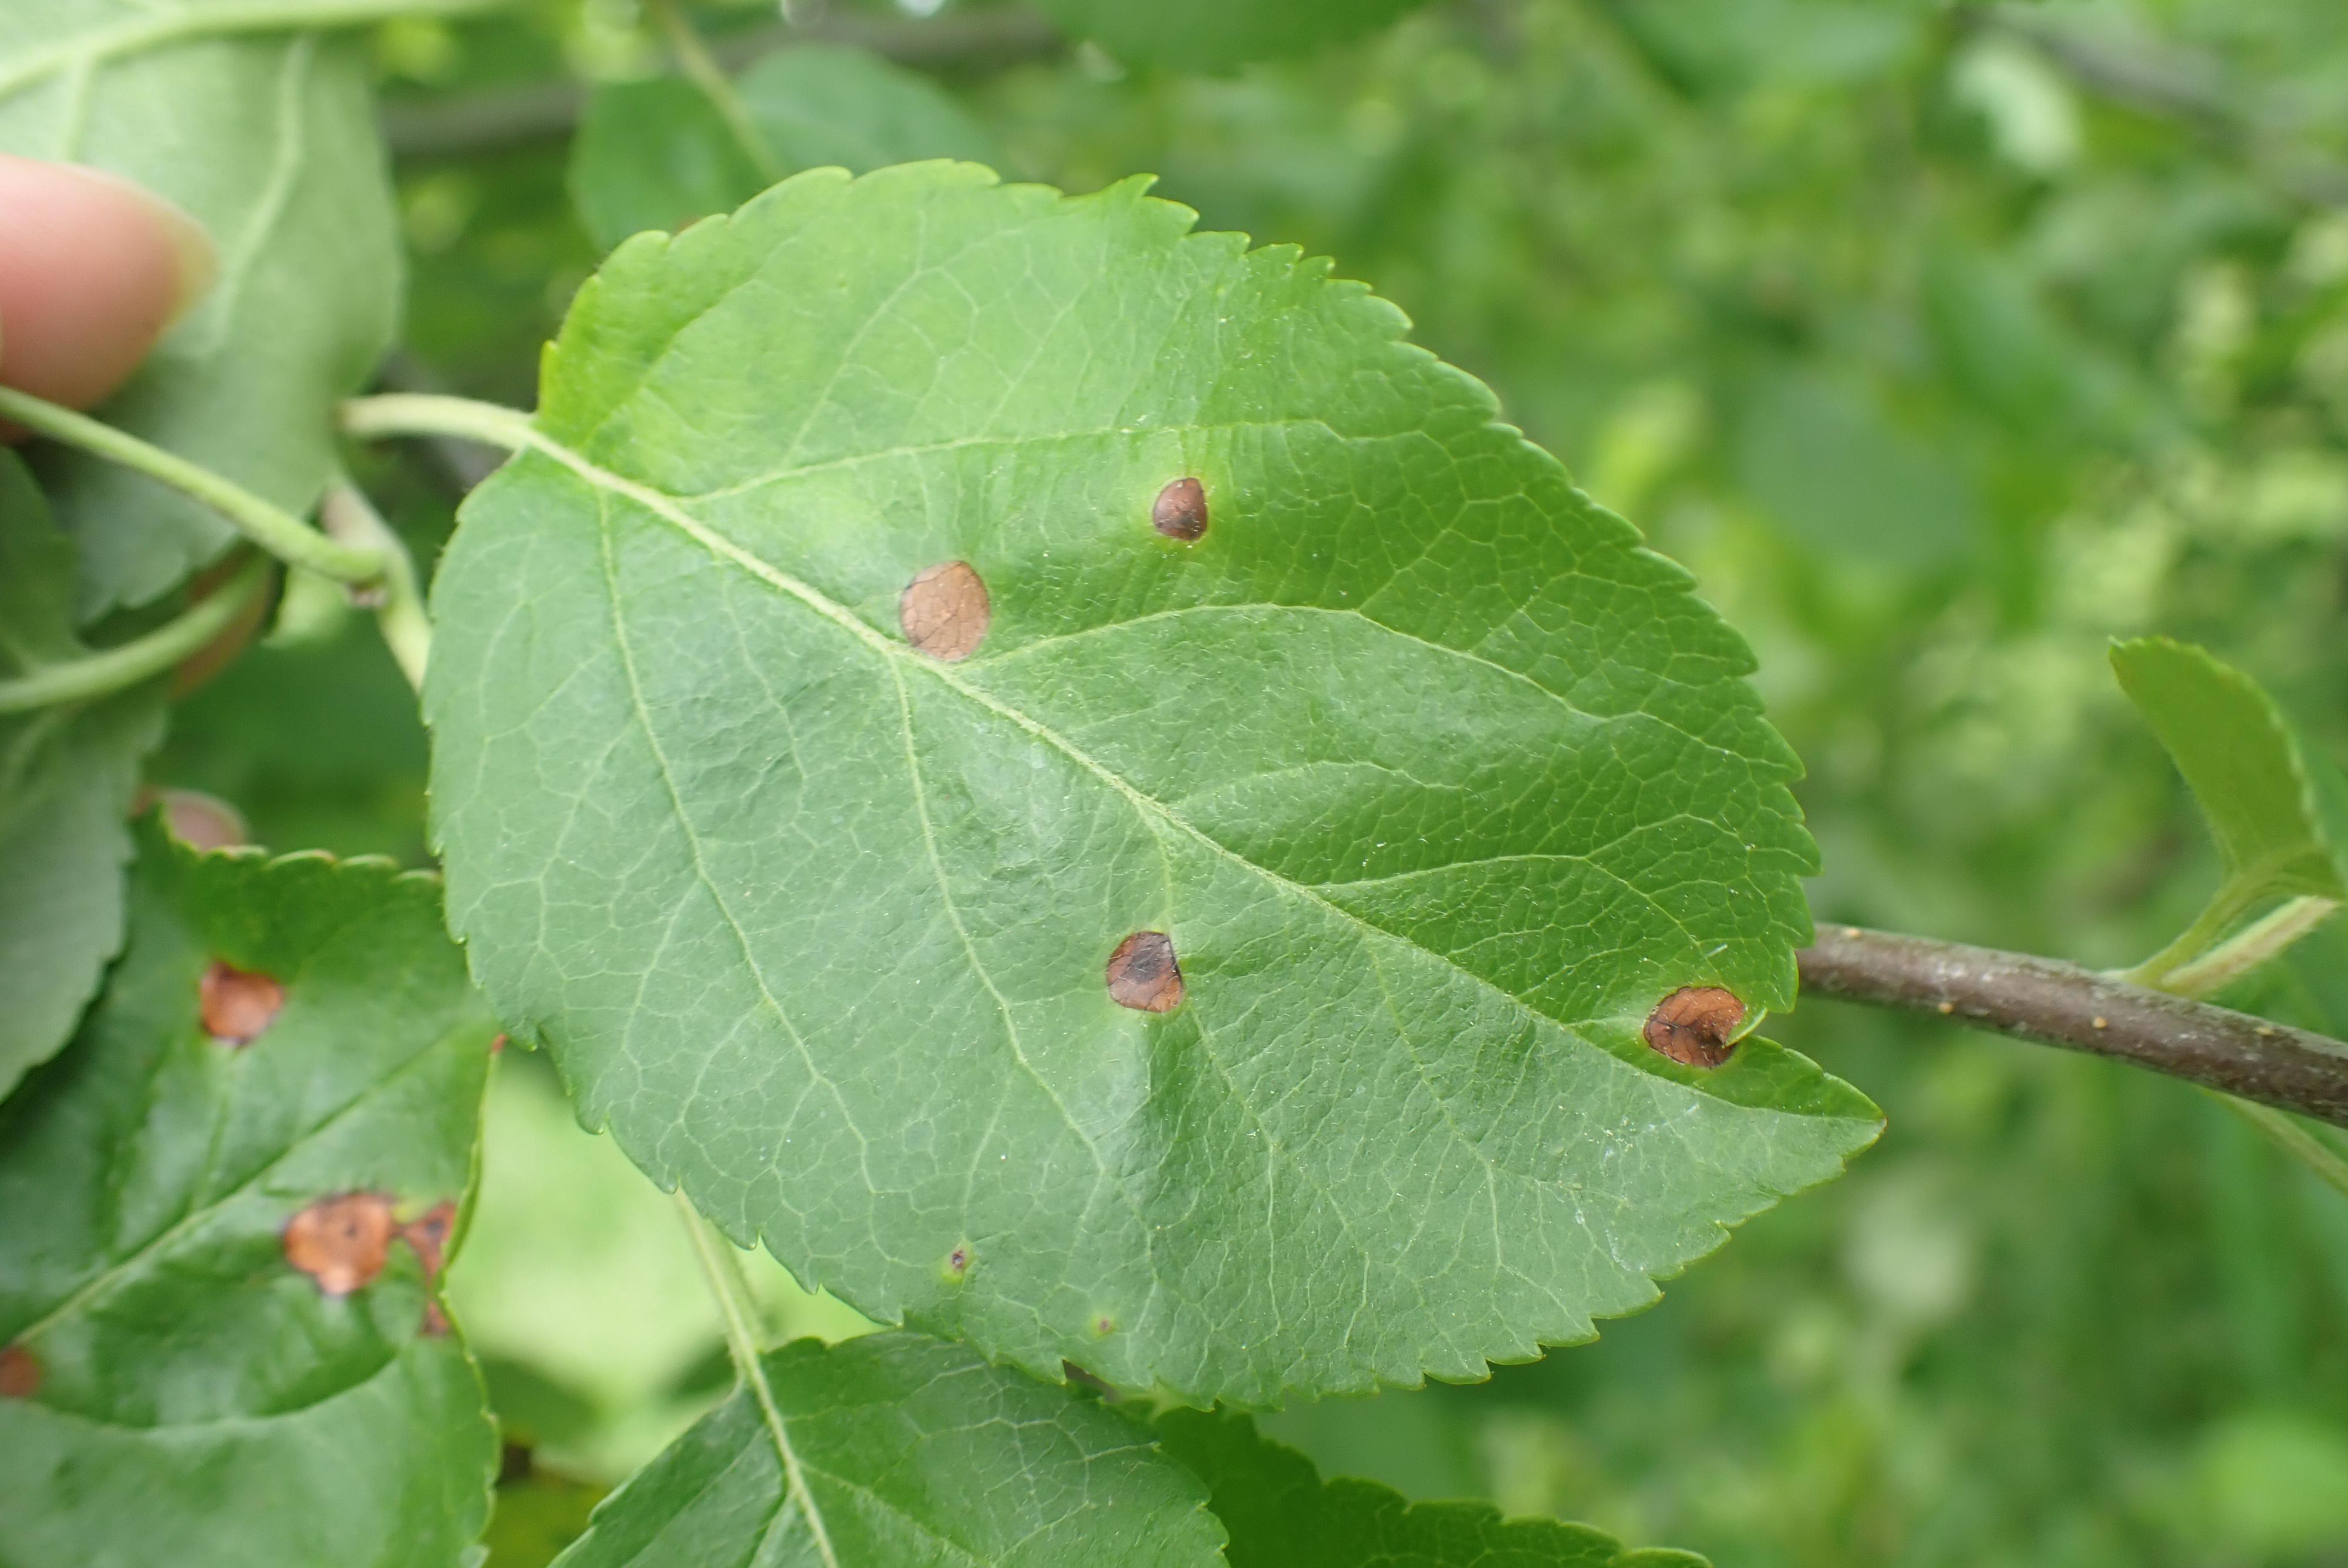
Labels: frog_eye_leaf_spot